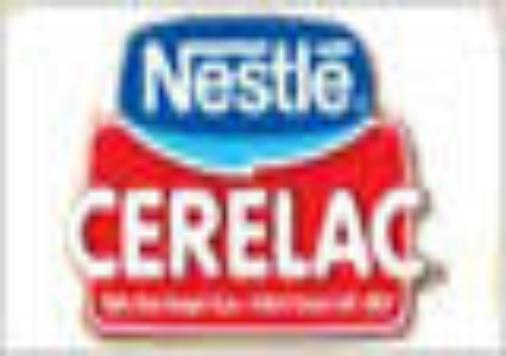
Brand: Cerelac
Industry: Food